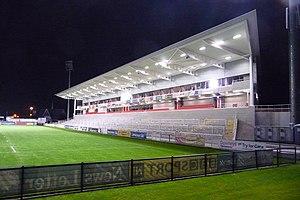
Kingspan Stadium, anciennement Ravenhill Stadium est un stade de rugby à XV qui se situe à Belfast. Il abrite principalement les rencontres de l'Ulster Rugby pour le rugby. D'une capacité de 12 300 spectateurs, il appartient à l'Irish Rugby Football Union.